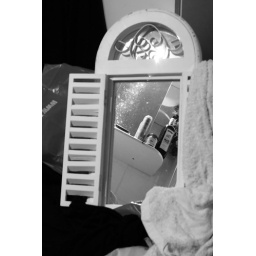
a mirror in my bathroom